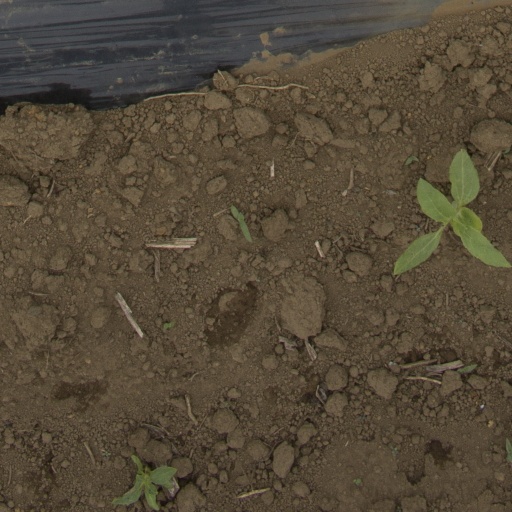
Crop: Jerusalem artichoke